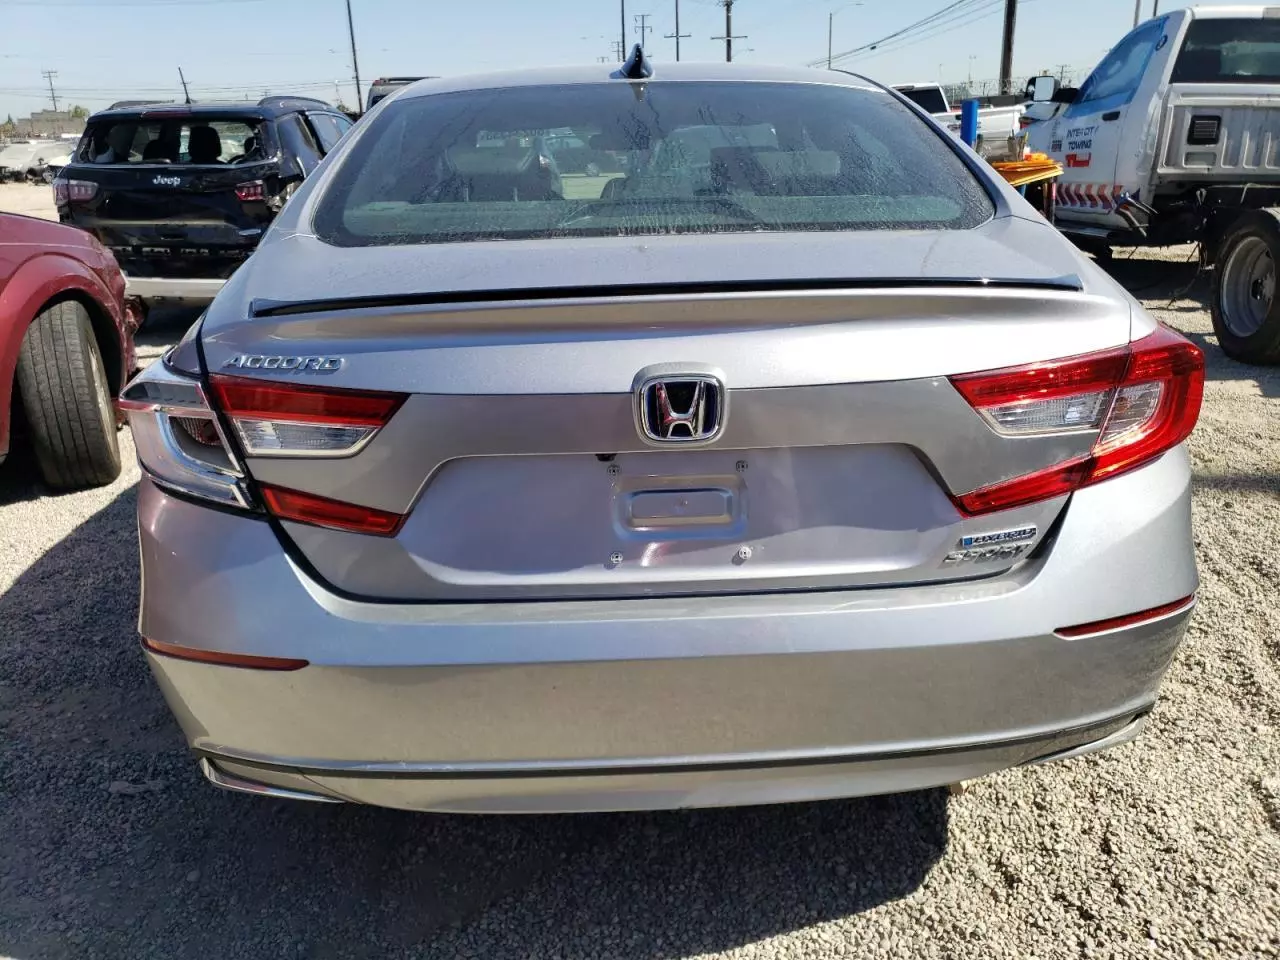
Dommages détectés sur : feu arrière gauche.
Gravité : majeur